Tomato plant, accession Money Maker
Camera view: horizontal (90 deg, fisheye); turntable rotation: 90 degrees
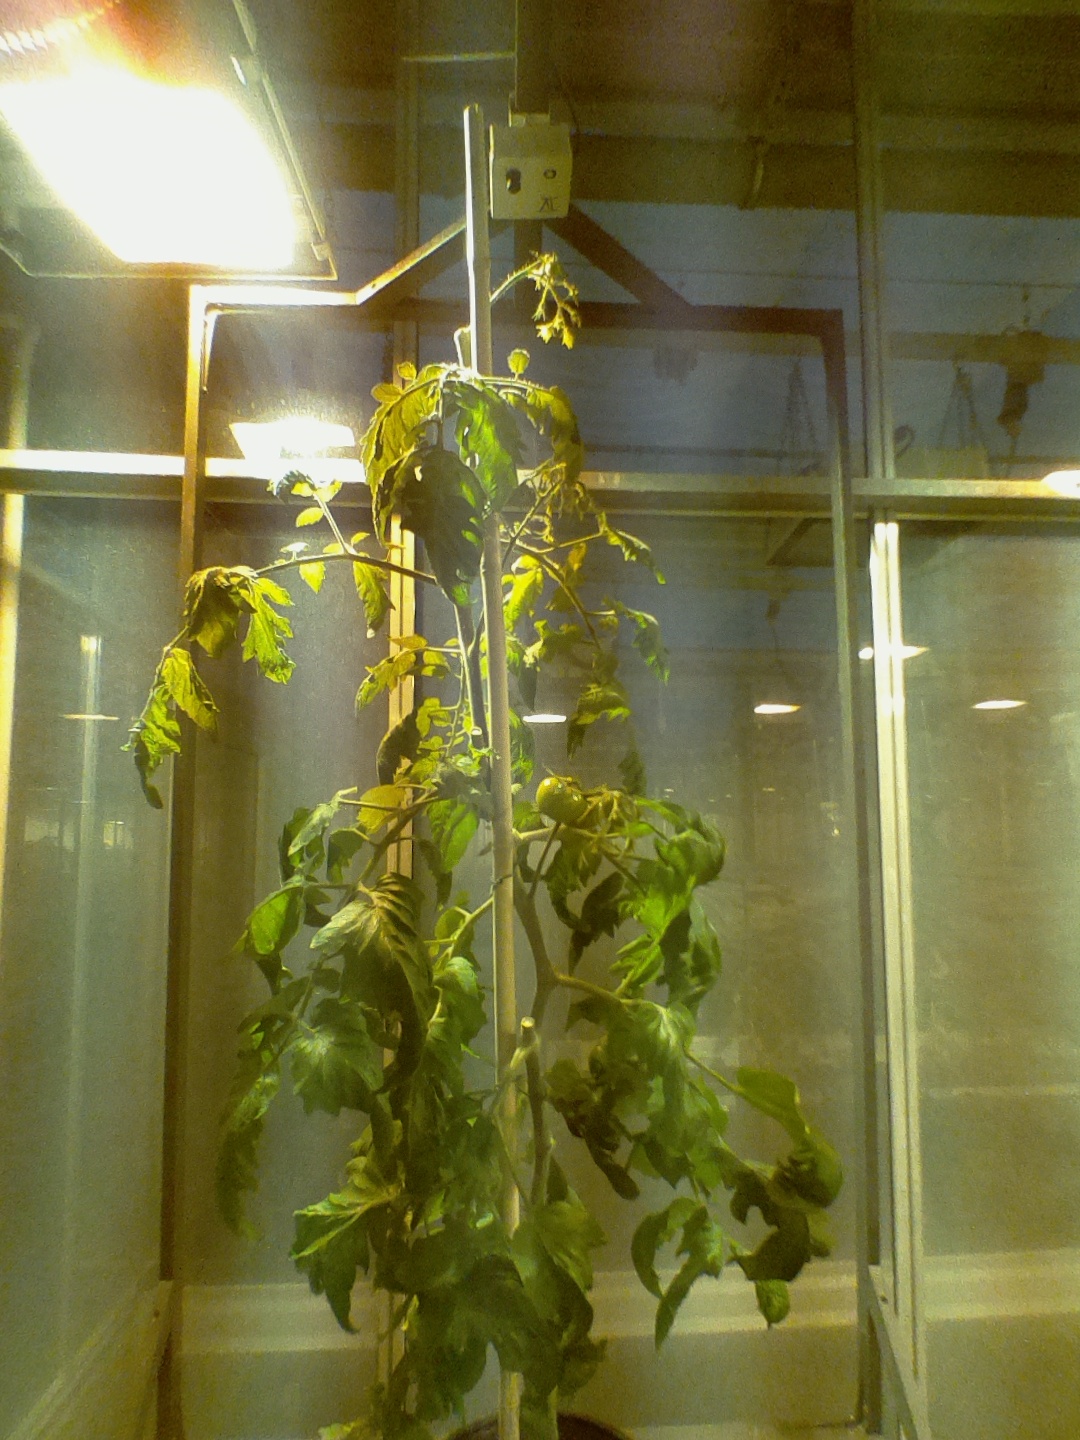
BBCH growth stage 73: 30%-40% of final fruit size